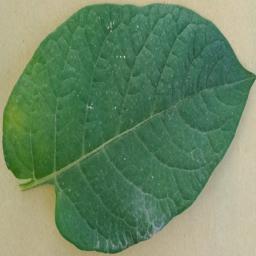
Etiqueta: Sana